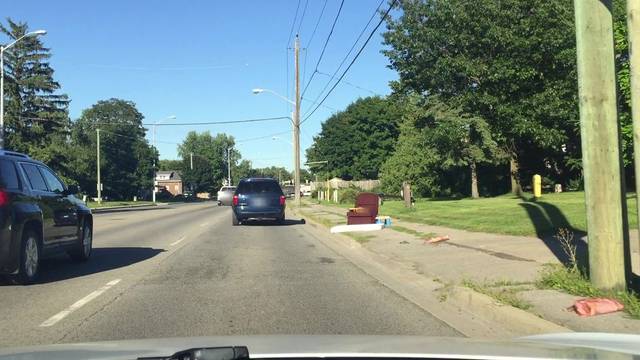
Region: Canada
Coordinates: 43.91, -78.792